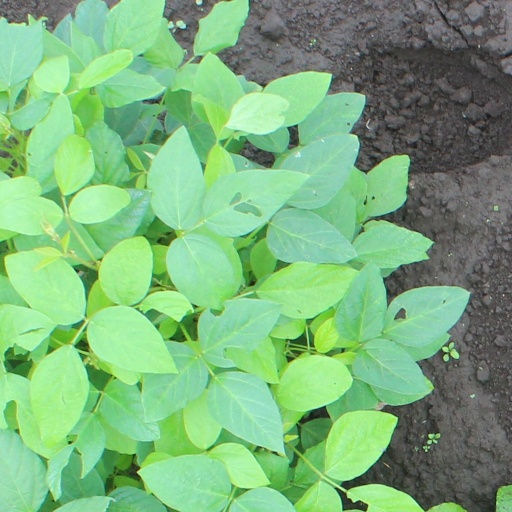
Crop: soybean